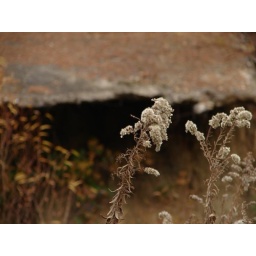
This is the flower by the broken road